365 Days (2015 film)

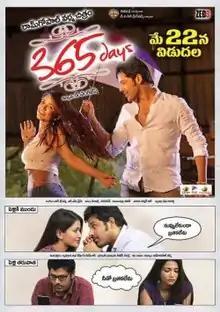
Theatrical release poster

365 Days is a 2015 Telugu romantic family drama film written and directed by Ram Gopal Varma. Produced by D. Venkatesh, with soundtrack by Nag Sri Vatsa, the film stars Nandu and Anaika Soti in lead roles. Upon release, the film received mixed reviews.